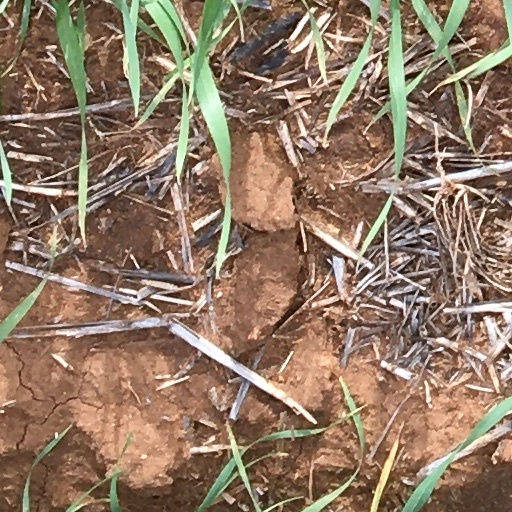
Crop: wheat